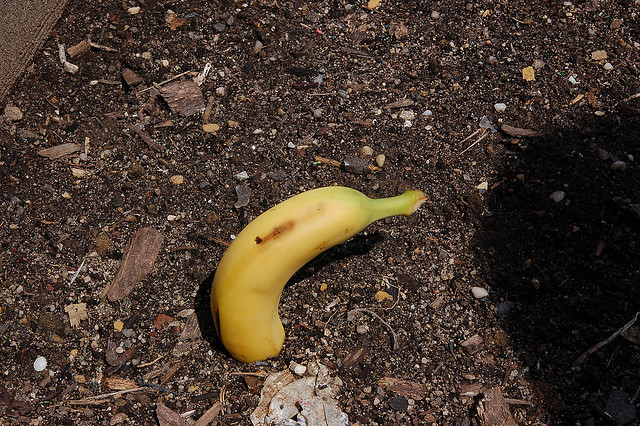
user: Given an image and a question. Answer the question in a short answer. Question: How long does it take for this fruit to become ripe once germinated? Short Answer:
assistant: 1 week